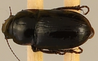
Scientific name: Euryderus grossus
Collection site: Central Plains Experimental Range NEON (CPER), plot CPER_003